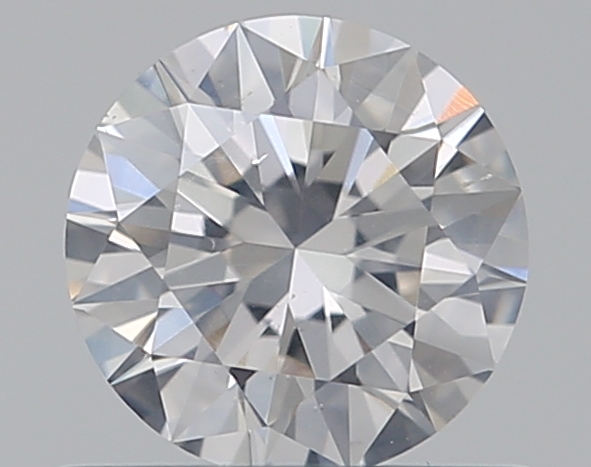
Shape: round
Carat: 0.51
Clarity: SI2
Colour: E
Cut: EX
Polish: EX
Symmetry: EX
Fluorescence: N
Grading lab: GIA
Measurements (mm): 5.15 x 5.17 x 3.14